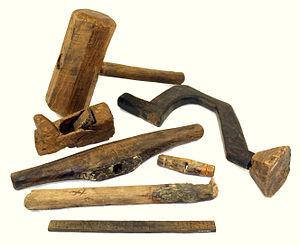
La Mary Rose était une caraque du début du XVIᵉ siècle, emblème de la Maison Tudor, qui faisait partie du programme naval du roi Henri VIII d'Angleterre. Après avoir servi durant 33 ans dans plusieurs guerres contre la France et l'Écosse et avoir été largement reconstruite en 1536, elle combattit pour la dernière fois le 19 juillet 1545. Alors qu'elle menait l'attaque contre les galères françaises, elle coula dans le Solent, le bras de mer séparant l'Angleterre de l'île de Wight, face au château de Southsea, dans lequel se trouvait Henri VIII. L'épave de la Mary Rose fut redécouverte en 1971 et une opération de sauvetage fut organisée en 1982. Celle-ci, l'un des projets les plus complexes et coûteux de l'histoire de l'archéologie maritime, permit de renflouer une grande section du navire et des milliers d'objets datant de la période des Tudors.
La marine a employé des bateaux qui étaient en bois, jusque dans les années 1855-1870. On désigne sous le nom de bois de construction ou de bois de marine, les arbres et les bois que leur configuration et leurs qualités rendent propres à la construction des navires, de même que les mâts et vergues.